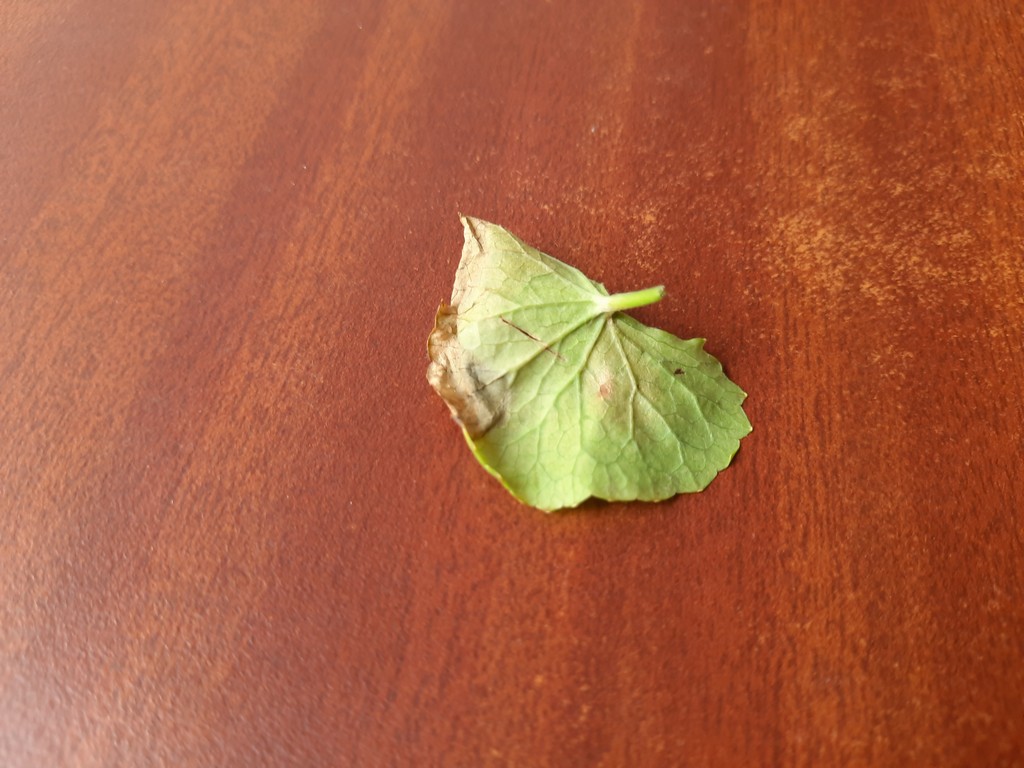
Label: Unhealthy